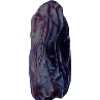
Label: Dates 1